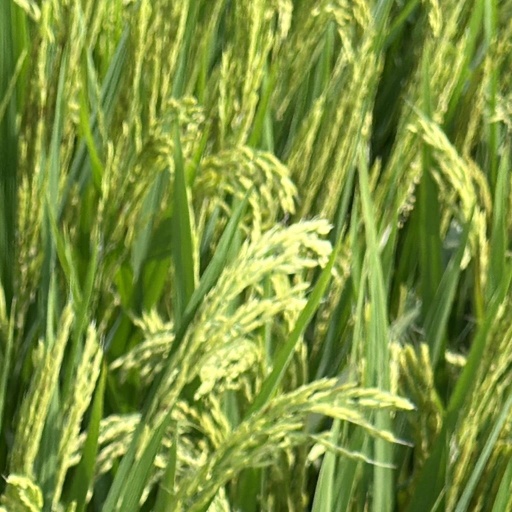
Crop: rice